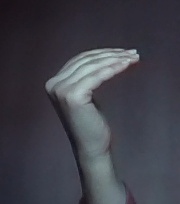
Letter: haa